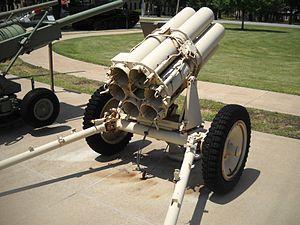
Le 15 cm Nebelwerfer 41 est un lance-roquettes multiple allemand utilisé dans la Wehrmacht au cours de la Seconde Guerre mondiale.